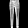
Label: Trouser